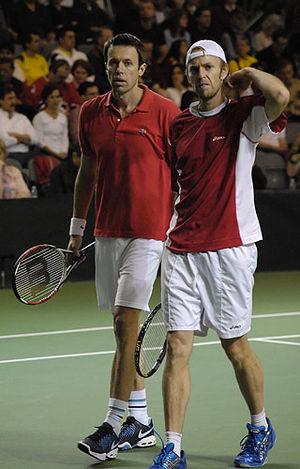
L'équipe du Canada de Coupe Davis représente le Canada à la Coupe Davis. Elle est placée sous l'égide de la Fédération canadienne de tennis.